Pays interdit

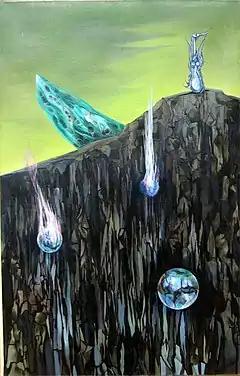
"Verbotenes Land" ("Forbidden Land"), 1936

Pays interdit (Forbidden Land) is a surrealist painting by Wolfgang Paalen, originally called "L´upyre", which in the final version of 1937 shows a drop-shaped stylized idol of femininity with tentacle-like arms, that stands in precarious proximity to an abyss opening unexpected in dark-crystalline forms to the observer. Three spherical space-bodies hover in front of them, two of which are shaped like falling, burning meteorites. The painting is the first oil painting by Paalen, that is artfully based on his surrealist technique of fumage. It explores the theme of mortal fears and primordial femininity with a hermetical iconography. The painting is presently in a private collection.